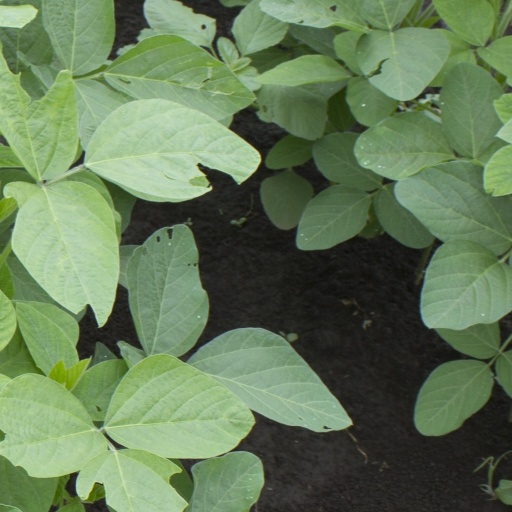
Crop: soybean